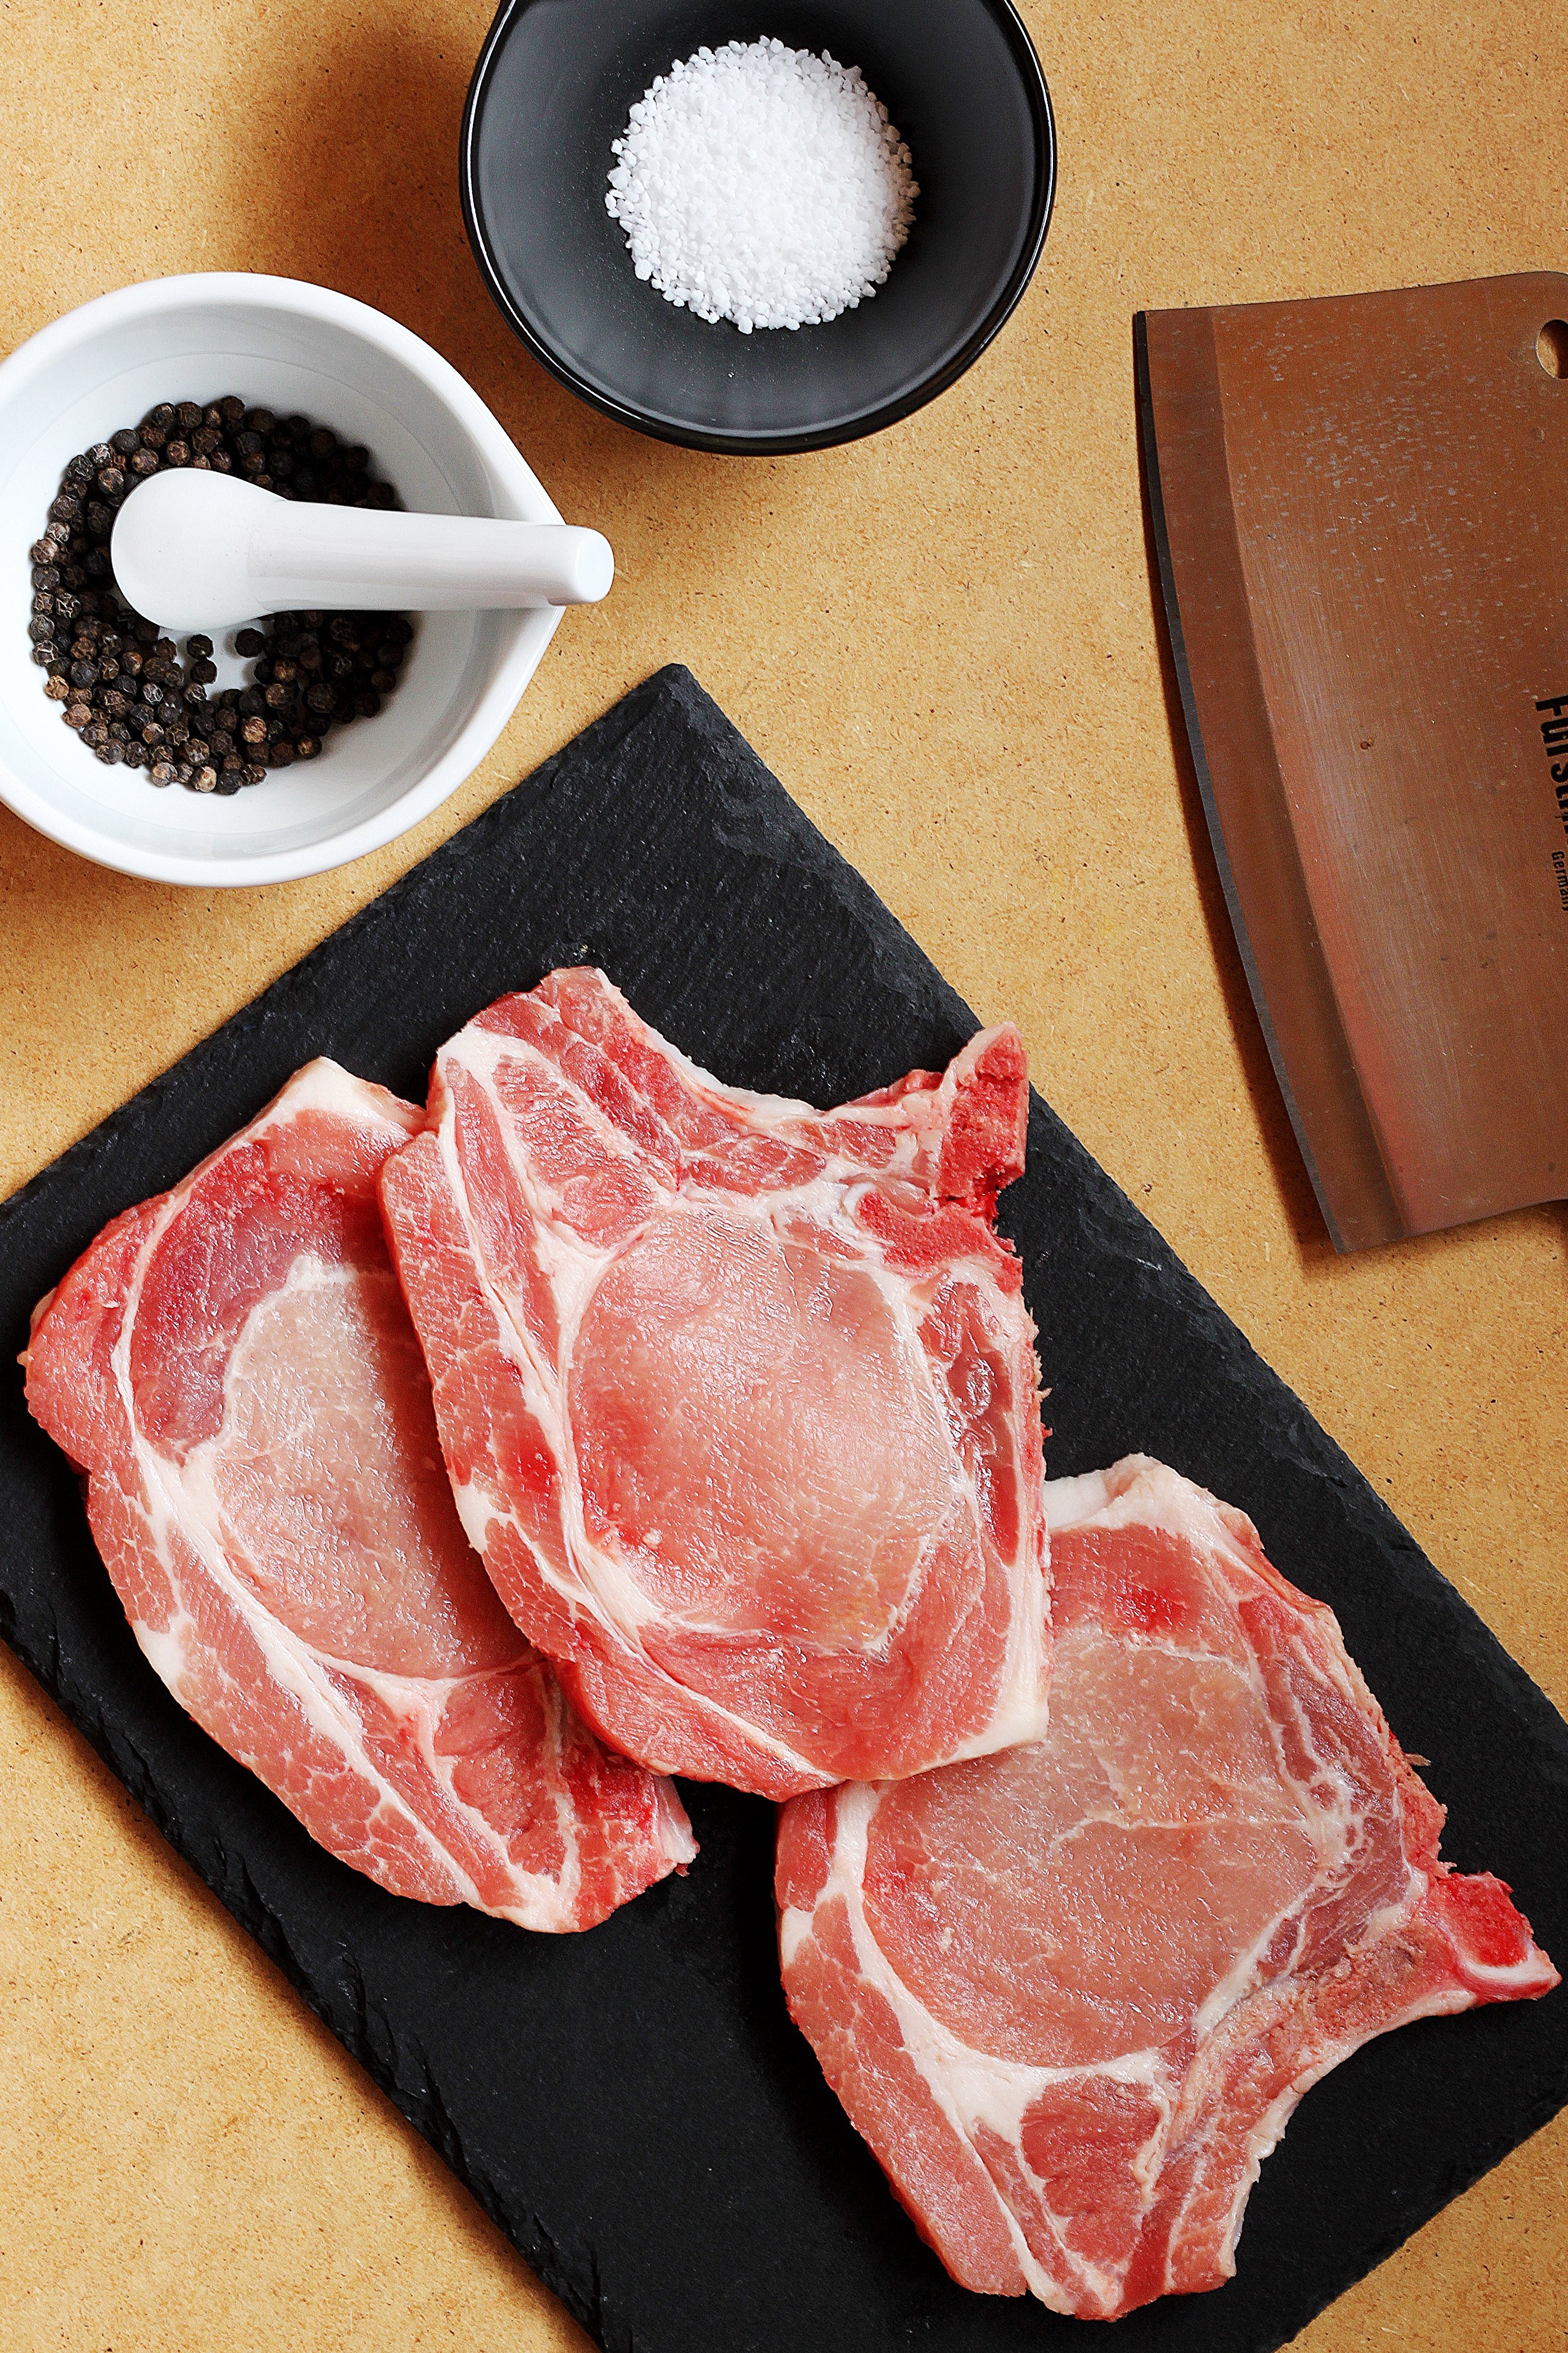
food, animal fat, dish, red meat, cuisine, meat, veal, ingredient, prosciutto, bayonne ham, salt cured meat, pork chop, pork, back bacon, salumi, flesh, meat chop, charcuterie, pork steak, pork loin, gammon, kassler, capicola, goat meat, beef, lamb and mutton, ham